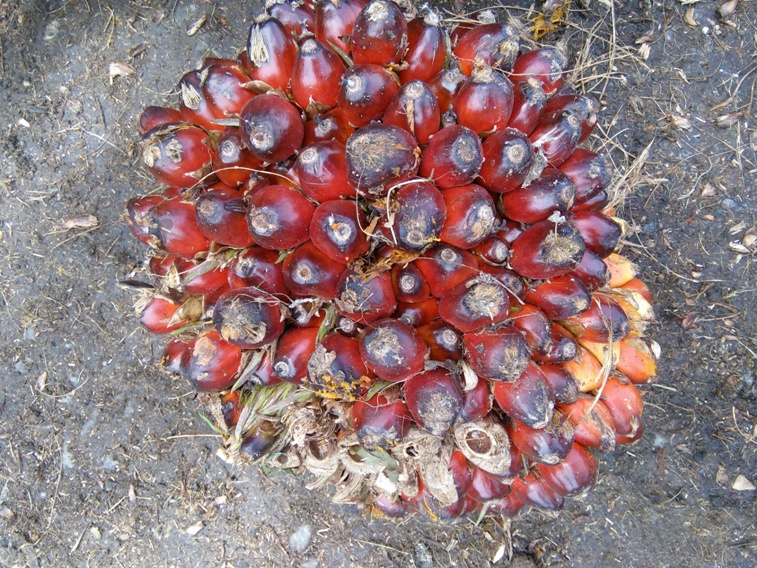
Ripeness: Ripe